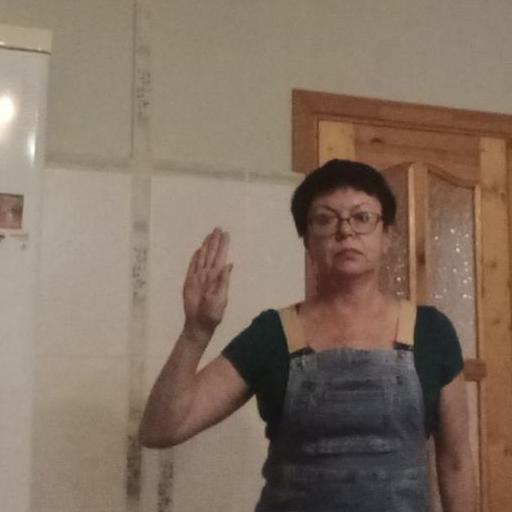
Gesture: stop